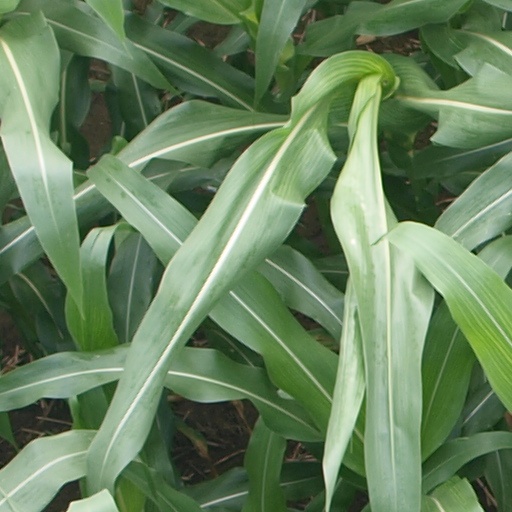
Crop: maize; corn